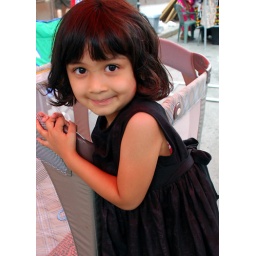
little girl in black dress